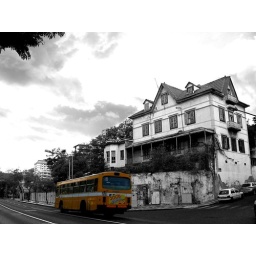
The bus stop in the old house